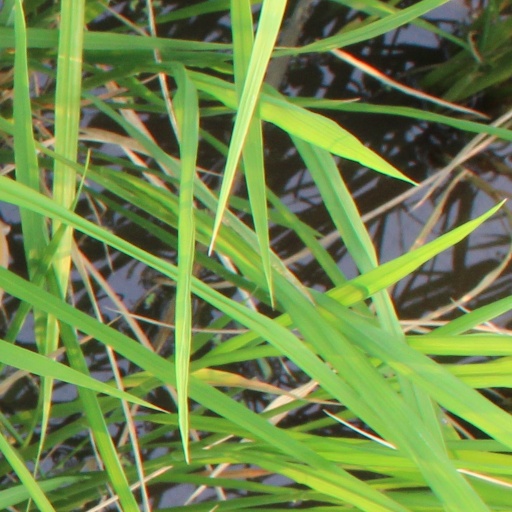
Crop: rice